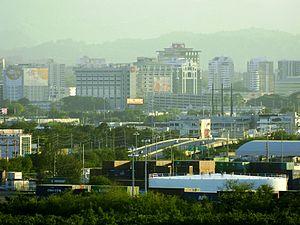
Guaynabo est une municipalité de Porto Rico qui s'étend sur une superficie de 70 km² et compte 100 053 habitants.